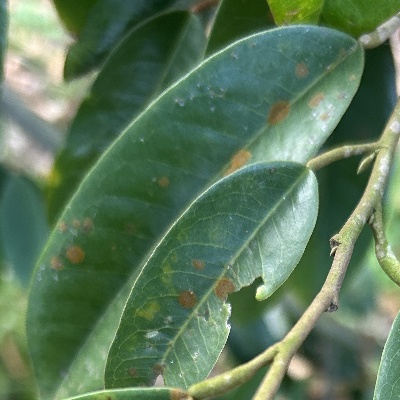
Label: Leaf_Algal